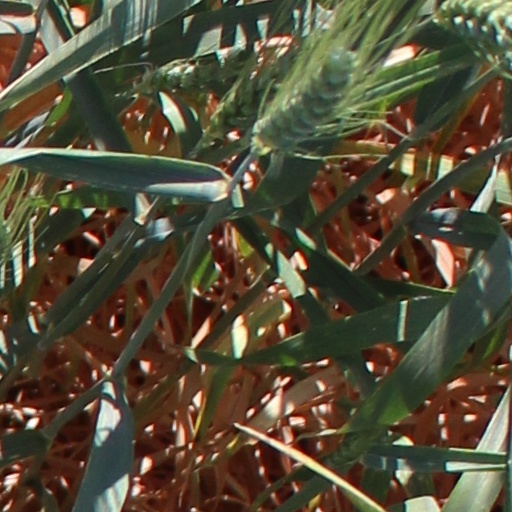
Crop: wheat